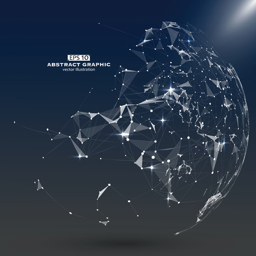
point , line and constitute an abstract map of the world , a sense of science and technology .